George Dawe

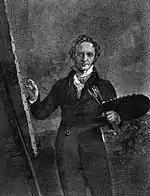
George Dawe at work (artist unknown)

Dawe returned to England in 1828 and stayed for several months. During this time he exhibited many of his recent works and George IV was among those to whom they were privately shown.